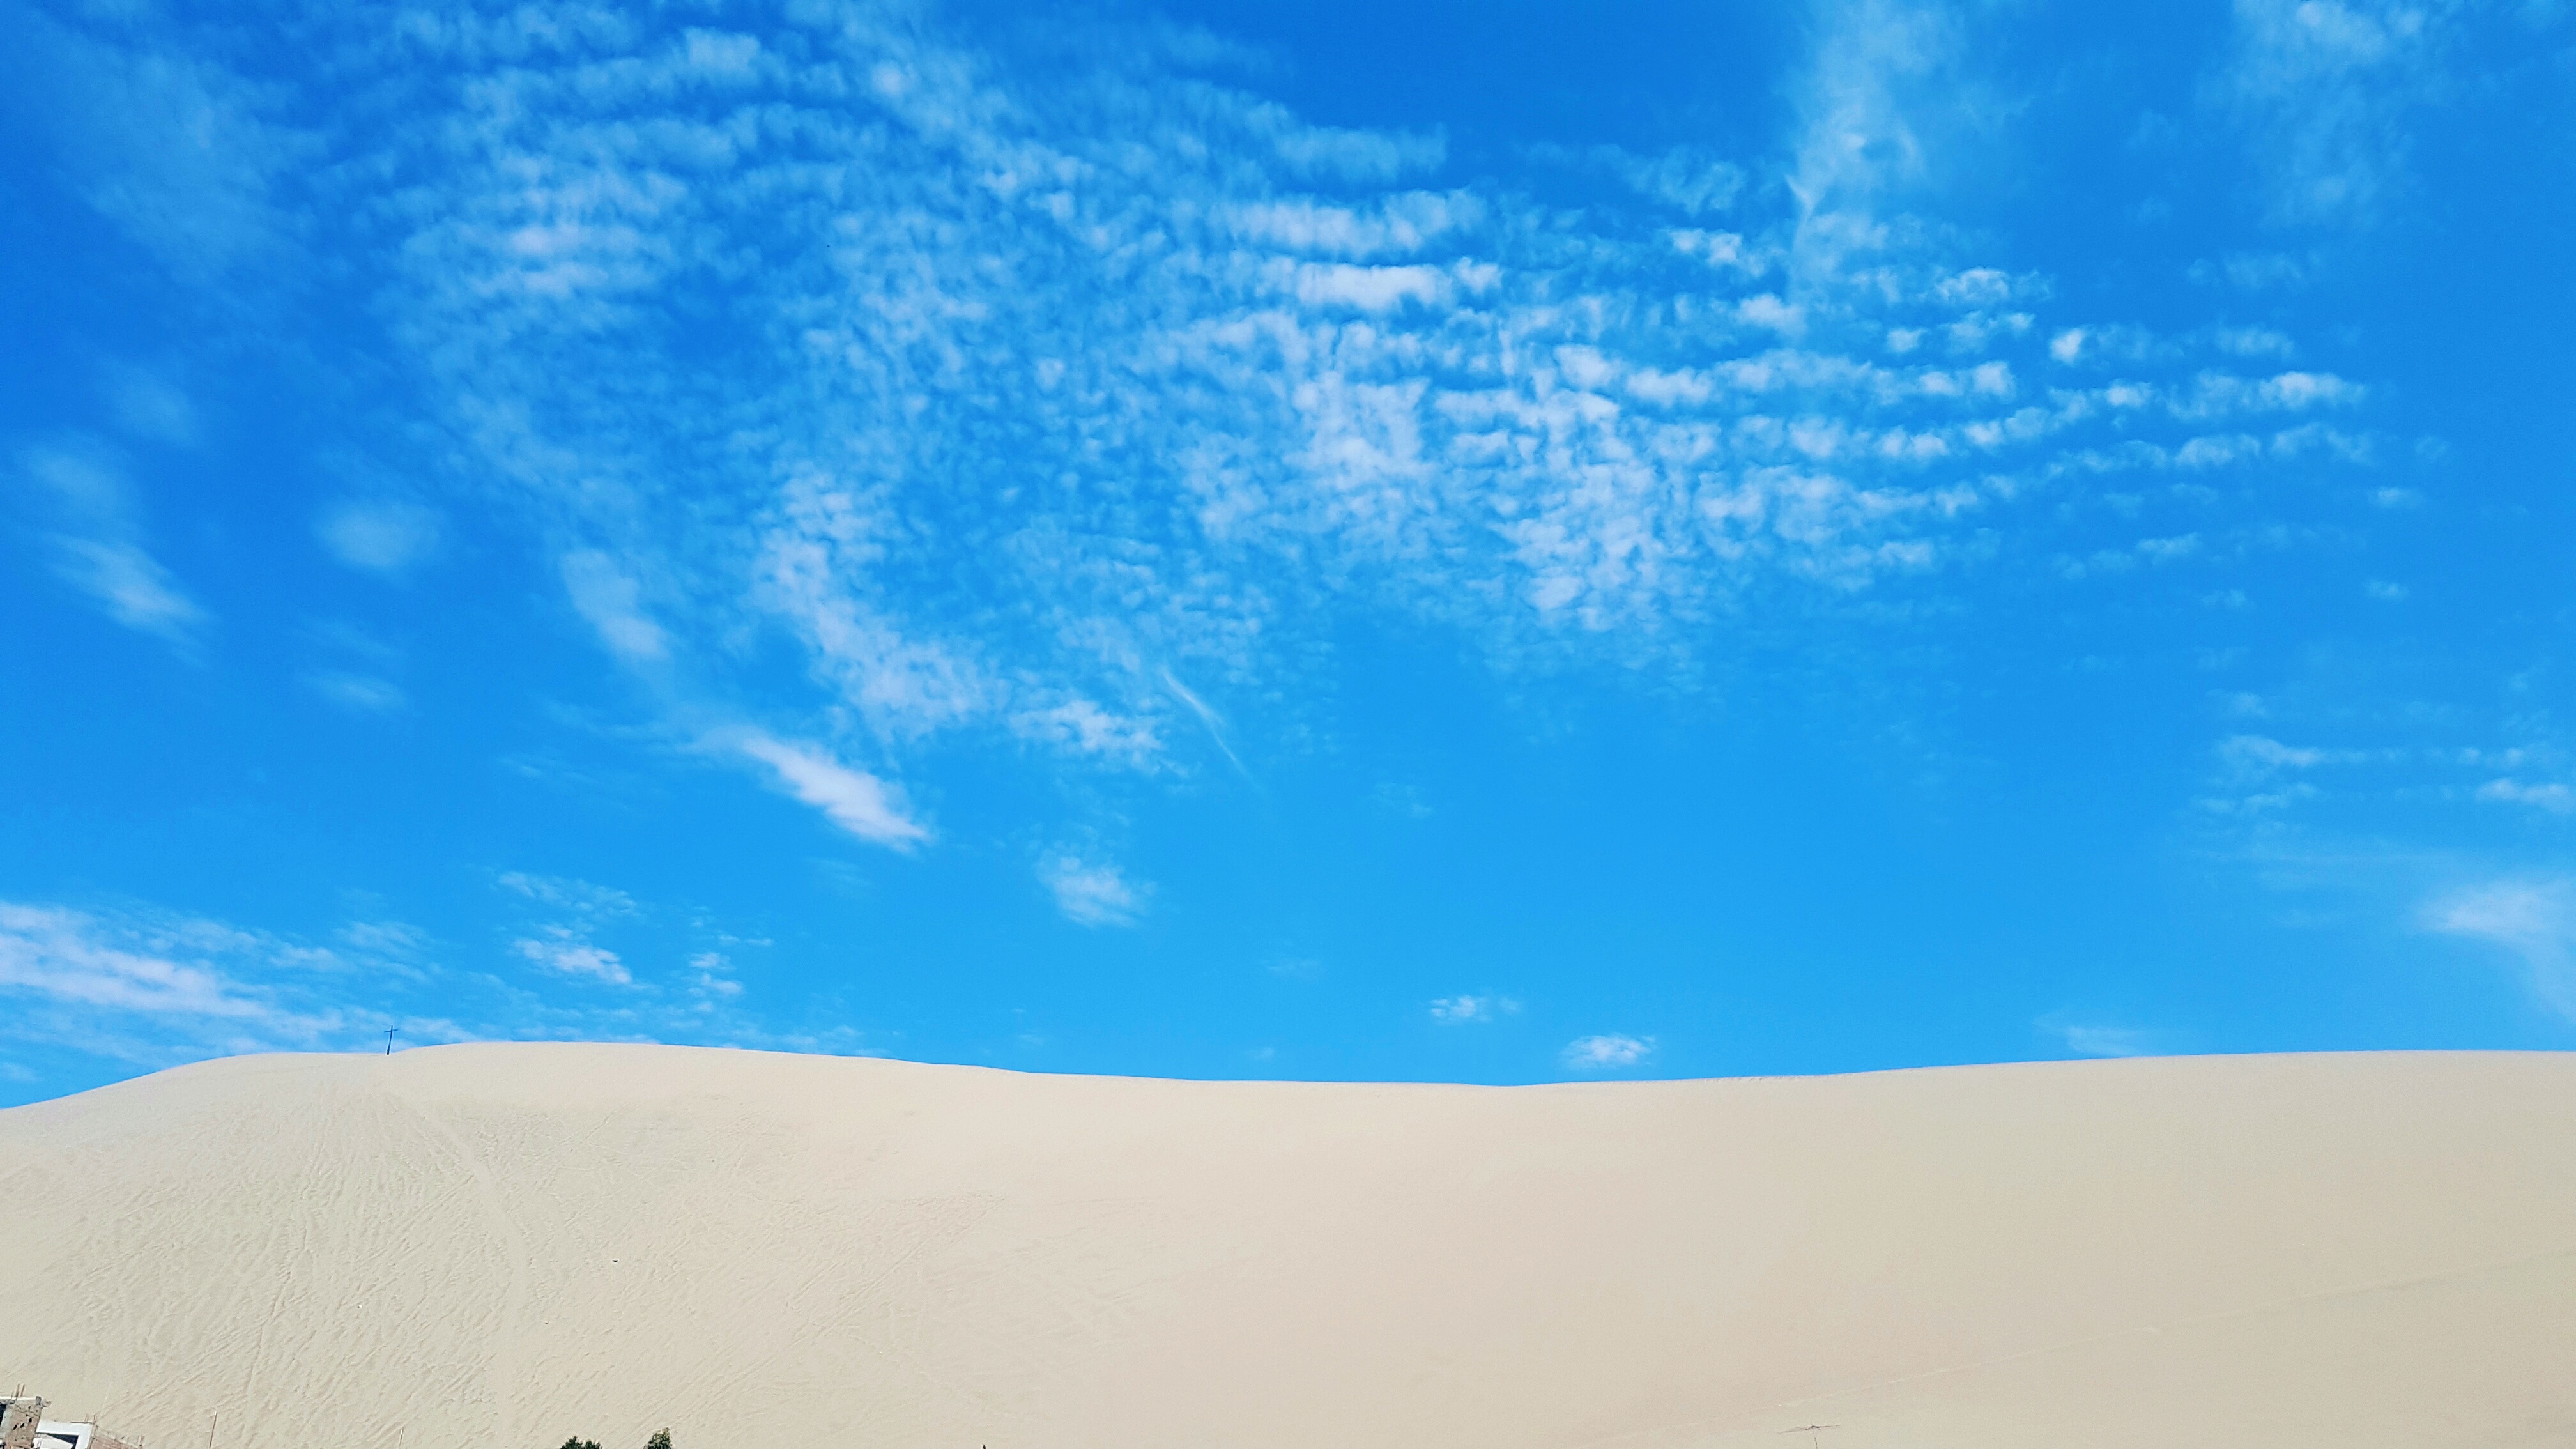
landscape, sand, horizon, sky, dune, grassland, plateau, habitat, ecosystem, landform, natural environment, geographical feature, aeolian landform